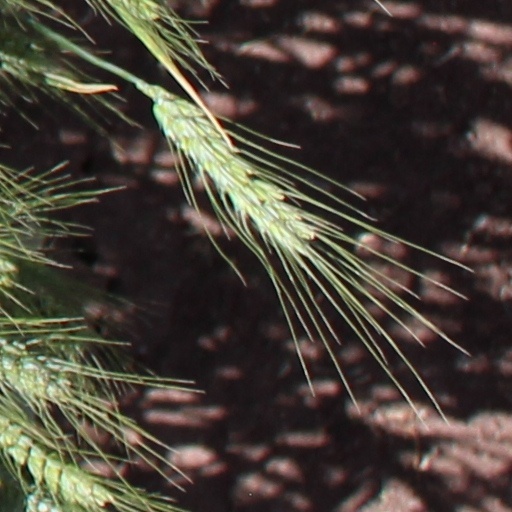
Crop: wheat